Chieko Takamura

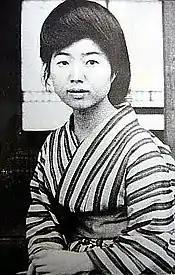
Chieko Takamura

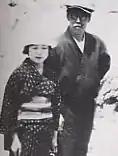
Chieko and Kōtarō

Chieko Takamura was born in the town of Adachi in what is now the city of Nihonmatsu, Fukushima Prefecture as Chieko Naganuma, the eldest of six daughters and two sons.